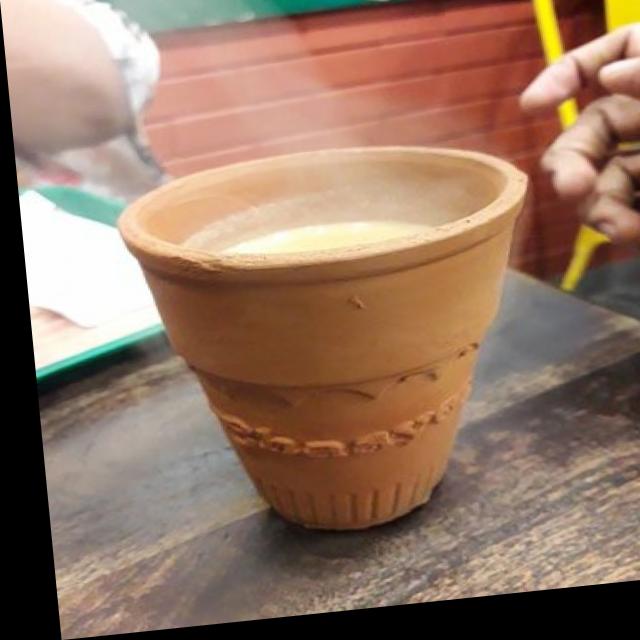
Dish: chai